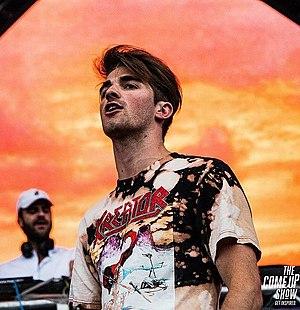
The Chainsmokers est un duo américain de disc jockeys et producteurs, composé d'Andrew Taggart et Alex Pall, originaire de New York. En 2014, ils se font connaître grâce à leur chanson #SELFIE en référence à la mode du selfie, qui intègre les tops musicaux de nombreux pays. En 2016, leur chanson Closer en compagnie de Halsey atteint la première place de Billboard Hot 100, de Canadian Hot 100 et d'Official Charts. La même année, ils font une entrée remarquée au classement du magazine DJ Mag, atteignant directement la 18ᵉ place. Ils sont invité en 2019, au plus grand spectacle électrique TomorrowLand